Kokoro

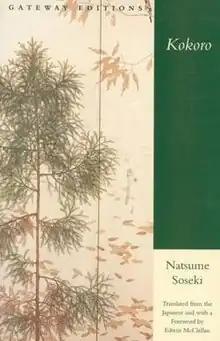
English version front cover

is a 1914 Japanese novel by Natsume Sōseki, and the final part of a trilogy starting with "To the Spring Equinox and Beyond" and followed by "The Wayfarer" (both 1912). Set in the Meiji era, the novel tells of the acquaintance between a young man and an older man called "Sensei" ("teacher" or "master"), who holds a secret from his past regarding the death of a friend.